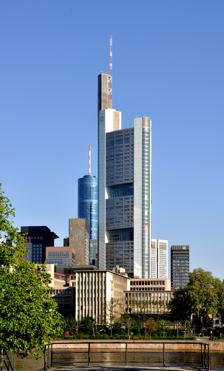
Building: Commerzbank Tower
Country: Germany
Year built: 1997
Skyscraper in Frankfurt, Germany Commerzbank Tower General information Type Office Location Kaiserplatz 1 Frankfurt Hesse , Germany Coordinates 50°06′38″N 8°40′27″E / 50.11056°N 8.67417°E / 50.11056; 8.67417 Construction started 1994 Opening 1997 Cost DM 600 million Owner Samsung Insurance Corporation (sold for €620 million; sold-and-leased back until 2031 by Commerzbank) Height Antenna spire 300.1 m (985 ft) Roof 258.7 m (849 ft) Technical details Floor count 56 Floor area 109,200 m 2 (1,175,000 sq ft) Design and construction Architect(s) Norman Foster Developer Commerzbank Structural engineer Arup Krebs und Kiefer Main contractor Hochtief AG Other information Public transit access Willy-Brandt-Platz 11 Willy-Brandt-Platz References Commerzbank Tower is a 56-story, 259 m (850 ft) skyscraper in the banking district of Frankfurt , Germany. An antenna spire with a signal light on top gives the tower a total height of 300.1 m (985 ft). It is the tallest building in Frankfurt and the tallest building in Germany . It had been the tallest building in Europe from its completion in 1997 until 2003, when it was surpassed by the Triumph-Palace in Moscow . Since the departure of the United Kingdom from the European Union, the tower had briefly reclaimed its position as the tallest building in the European Union only to lose the title again in 2021 when Poland's Varso Tower topped out. The Commerzbank Tower is only two metres taller than the Messeturm , which is also located in Frankfurt and was the tallest building in Europe before the construction of the Commerzbank Tower. Commerzbank Tower was designed by Foster & Partners , with Arup and Krebs & Kiefer ( structural engineering ), J. Roger Preston with P&A Petterson Ahrens ( mechanical engineering ), Schad & Hölzel ( electrical engineering ). Construction of the building began in 1994 and took three years to complete. The building provides 121,000 m 2 (1,300,000 sq ft) of office space for the Commerzbank headquarters, including winter gardens and natural lighting and air circulation. The building is lighted at night with a yellow lighting scheme that was designed by Thomas Ende who was allowed to display this sequence as a result of a competition. In its immediate neighbourhood are other skyscrapers including the Eurotower (former home of the European Central Bank ), the Main Tower , the Silberturm , the Japan Center and the Gallileo . The area forms Frankfurt's central business district , commonly known as Bankenviertel . Features Garden on the 19th floor of Commerzbank Tower When the building was planned in the early 1990s, Frankfurt's Green Party, who governed the city together with the Social Democratic Party , encouraged the Commerzbank to design a 'green' skyscraper. The result was the world's first so-called ecological skyscraper: besides the use of 'sky-gardens', environmentally friendly technologies were employed to reduce energy required for heating and cooling. Sky gardens Commerzbank Tower is shaped as a 60-metre (197 ft) wide rounded equilateral triangle with a central, triangular atrium. At nine different levels, the atrium opens up to one of the three sides, forming large sky gardens. These open areas allow more natural light in the building, reducing the need for artificial lighting. At the same time it ensures offices in the building's two other sides have a view of either the city or the garden. In order to eliminate the need of supporting columns in the sky gardens, the building was constructed in steel rather than the conventional (and cheaper) concrete. It was the first skyscraper in Germany where steel was used as the main construction material. In popular culture Commerzbank Tower appears under the name Hurt Enterprise Headquarters as a vanilla stage 8 Euro-Contemporary building set in SimCity 4 (Deluxe or with Rush Hour). In 2007, Wrebbit released a 3D puzzle from the Towers Made To Scale Collection, which includes Commerzbank Tower and Messeturm in one box-set. In his 2011 book Boomerang , Michael Lewis describes a meeting with a German financier who claimed the top of the Commerzbank Tower contains a glass room that serves as a men's toilet from which, he joked, one could, "in full view of the world below, [void one's bowels] on Deutsche Bank ." Gallery Commerzbank Tower at night, a focal point of the Frankfurt skyline At night Seen from the top of the Main Tower View from the Iron Bridge Street level view From Kaiserplatz Southern view Close-up of the spire. Steam escapes from vents that are integrated into the spire cladding. Entrance Skyscrapers in Frankfurt Skyscrapers in Frankfurt 500m 550yds 31 30 29 28 27 26 25 24 23 22 21 20 19 18 17 16 15 14 13 12 11 10 8 7 6 5 4 3 2 1 view talk edit Tallest skyscrapers in Frankfurt am Main 1 Commerzbank Tower 2 Messeturm 3 Westendstraße 1 4 Main Tower 5 Tower 185 6 ONE 7 Omniturm 8 Trianon 9 Seat of the European Central Bank 10 Grand Tower 11 Opernturm 12 Taunusturm 13 Silberturm 14 Westend Gate 15 Deutsche Bank Twin Towers 16 Marienturm 17 Skyper 18 Eurotower 19 One Forty West 20 The Spin 21 Four 22 Frankfurter Büro Center 23 City-Haus 24 Gallileo 25 Garden Tower 26 Japan Center 27 WinX 28 Global Tower 29 Senckenberg Turm 30 MainTor 31 Eden Frankfurt See also List of tallest buildings in Frankfurt List of tallest buildings in Germany List of skyscrapers References Citations